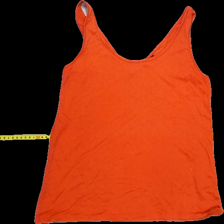
View: front
Type: Top
Category: Ladies
Brand: Not Applicable
Colors: Orange
Material: 100% Lyocell
Pattern: Plain
Cut: Regular, C-collar
Size: XS
Season: All
Trend: No trend
Stains: No
Price range: 50-100
Recommended usage: Reuse